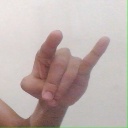
अक्षर: च